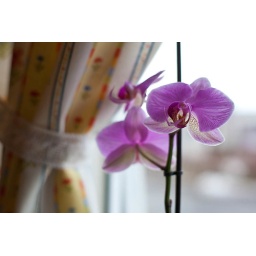
Blossoming in my kitchen window